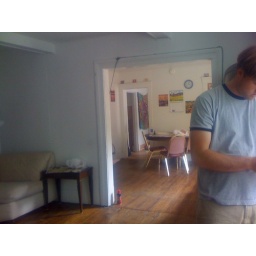
The door in the far background leads to the kitchen